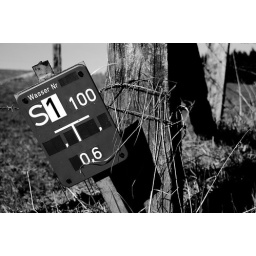
Water information sign in Luxembourg next to a fence of a field